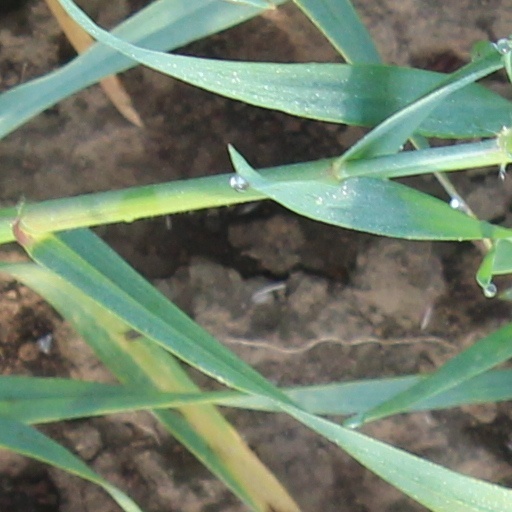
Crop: wheat